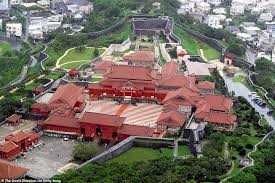
Label: urban_fire